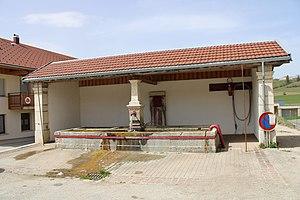
La fontaine-lavoir.
Longevilles-Mont-d'Or est une commune française située dans le département du Doubs en région Bourgogne-Franche-Comté.